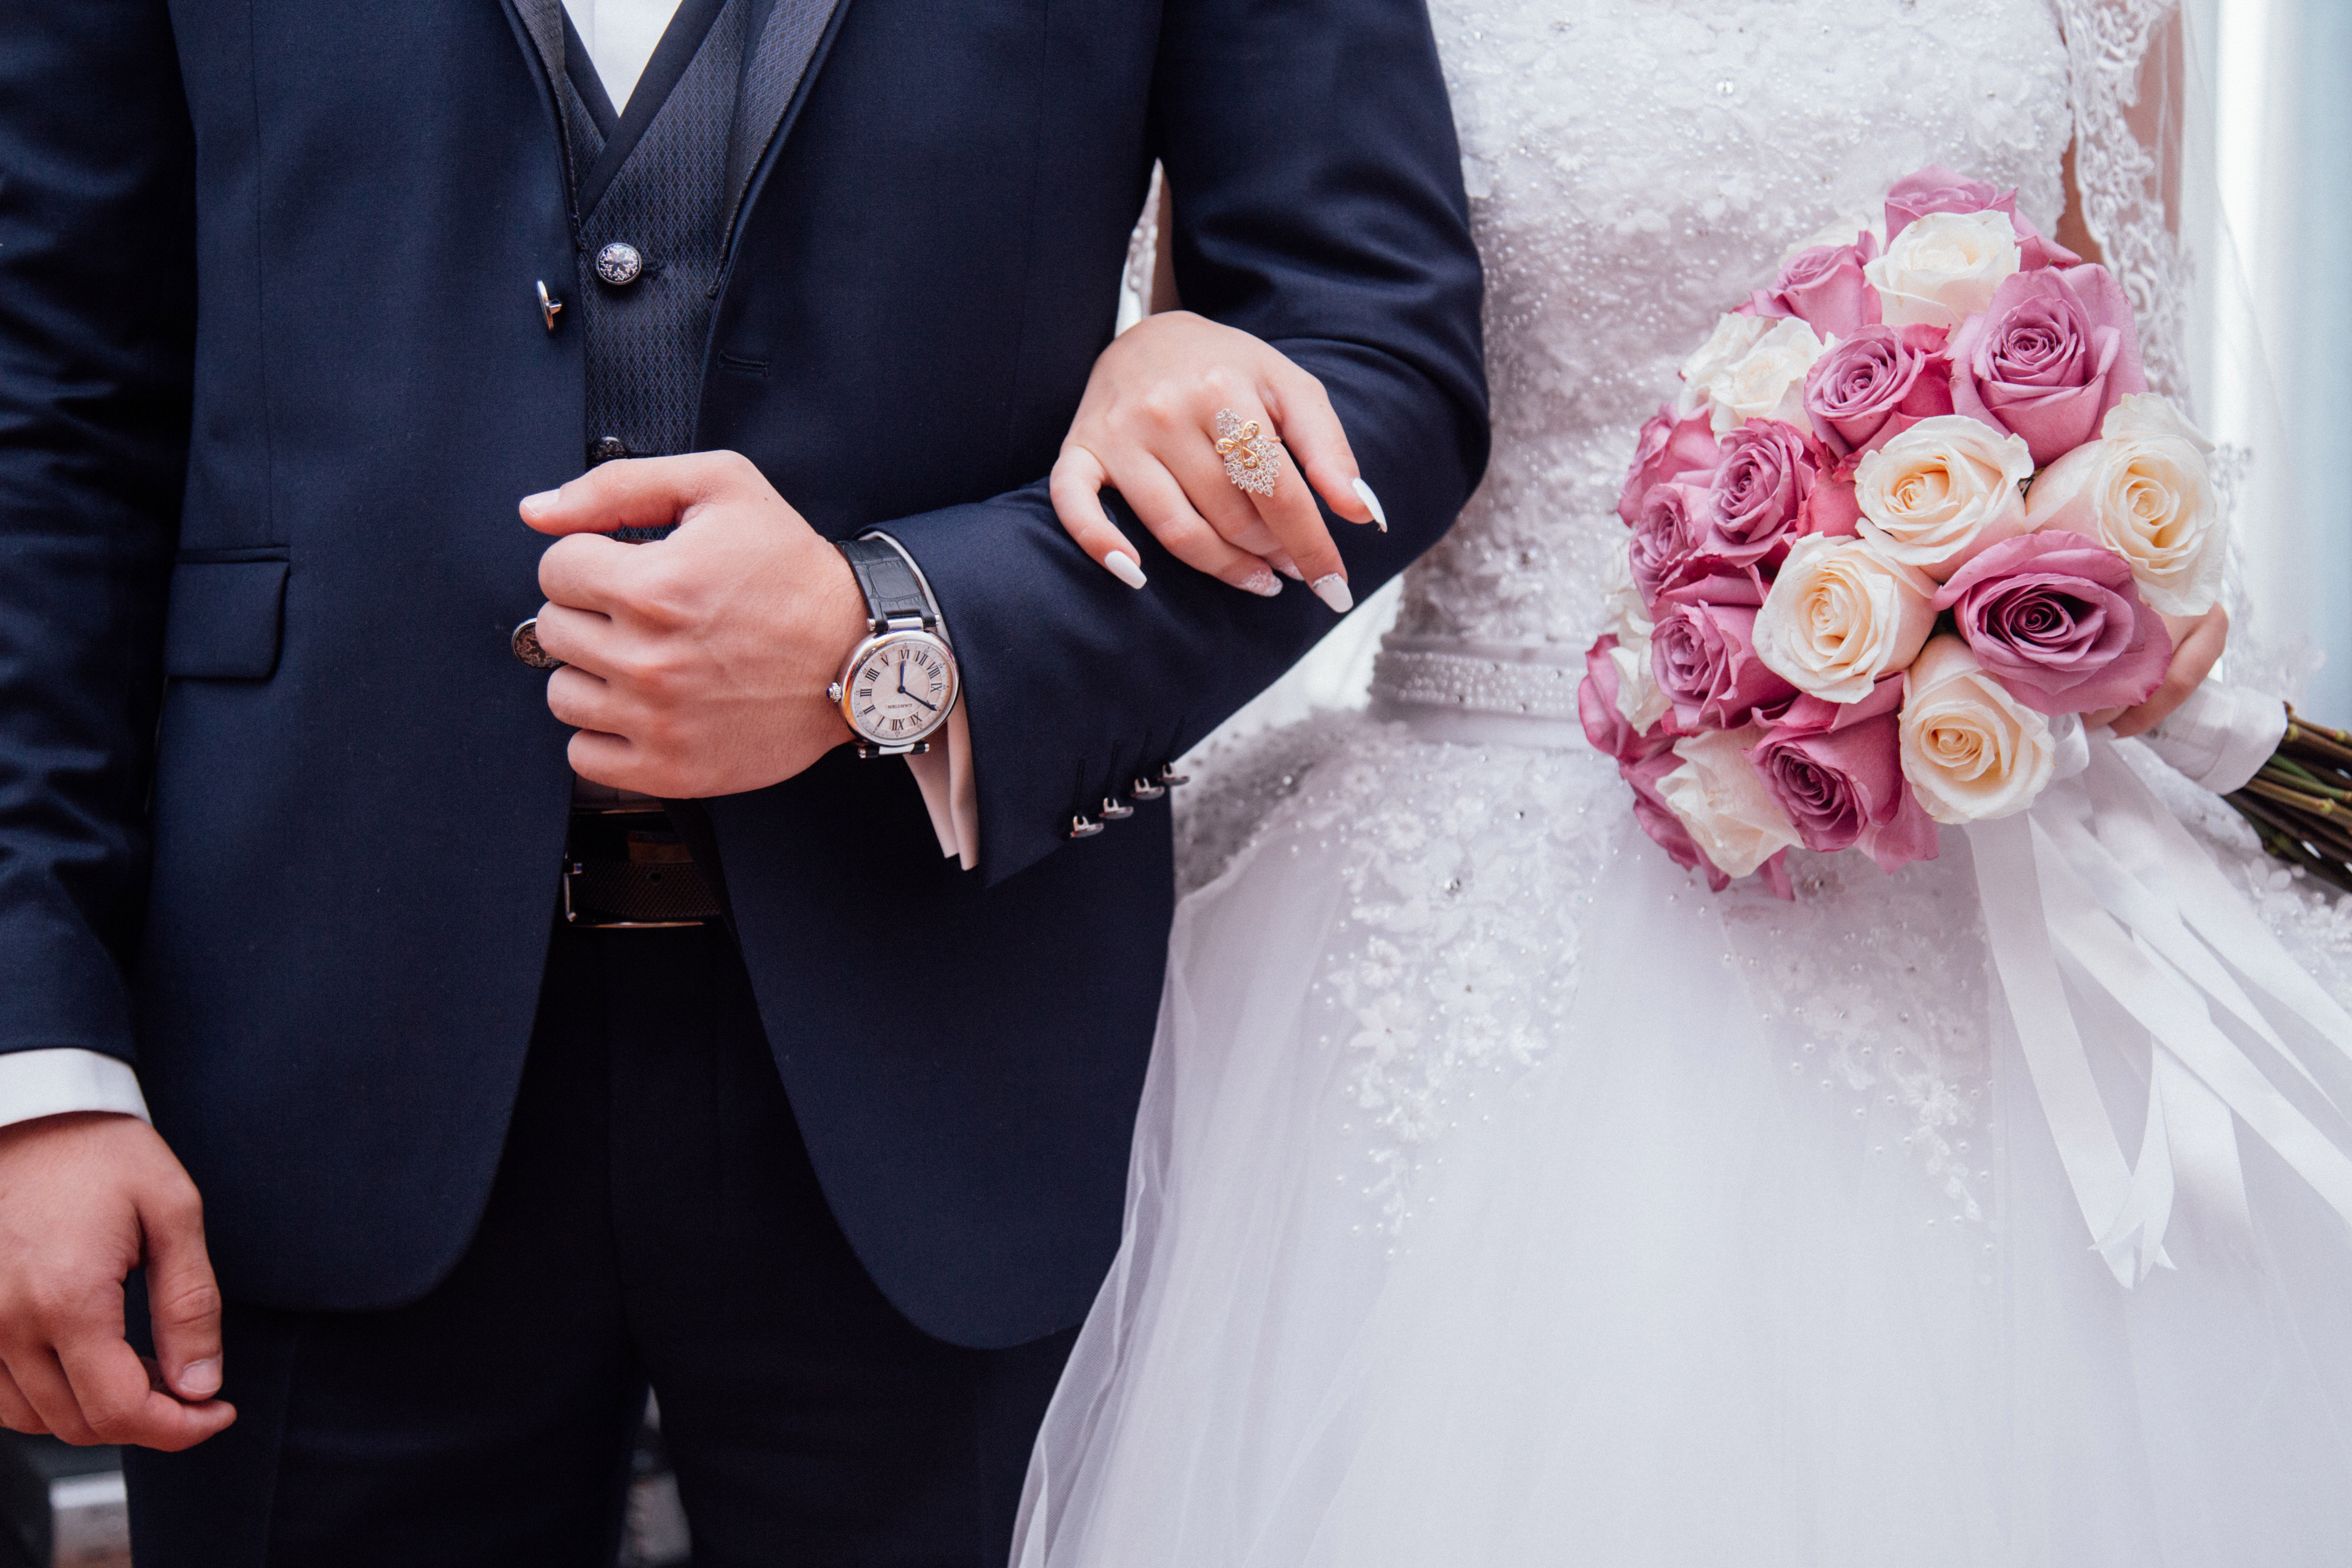
photograph, suit, pink, formal wear, blue, tuxedo, wedding, ceremony, yellow, dress, bouquet, wedding dress, marriage, purple, bride, floristry, flower, bridal clothing, outerwear, interaction, floral design, photography, flower arranging, hand, wedding ceremony supply, plant, fashion accessory, blazer, finger, gesture, gown, jewellery, style, love